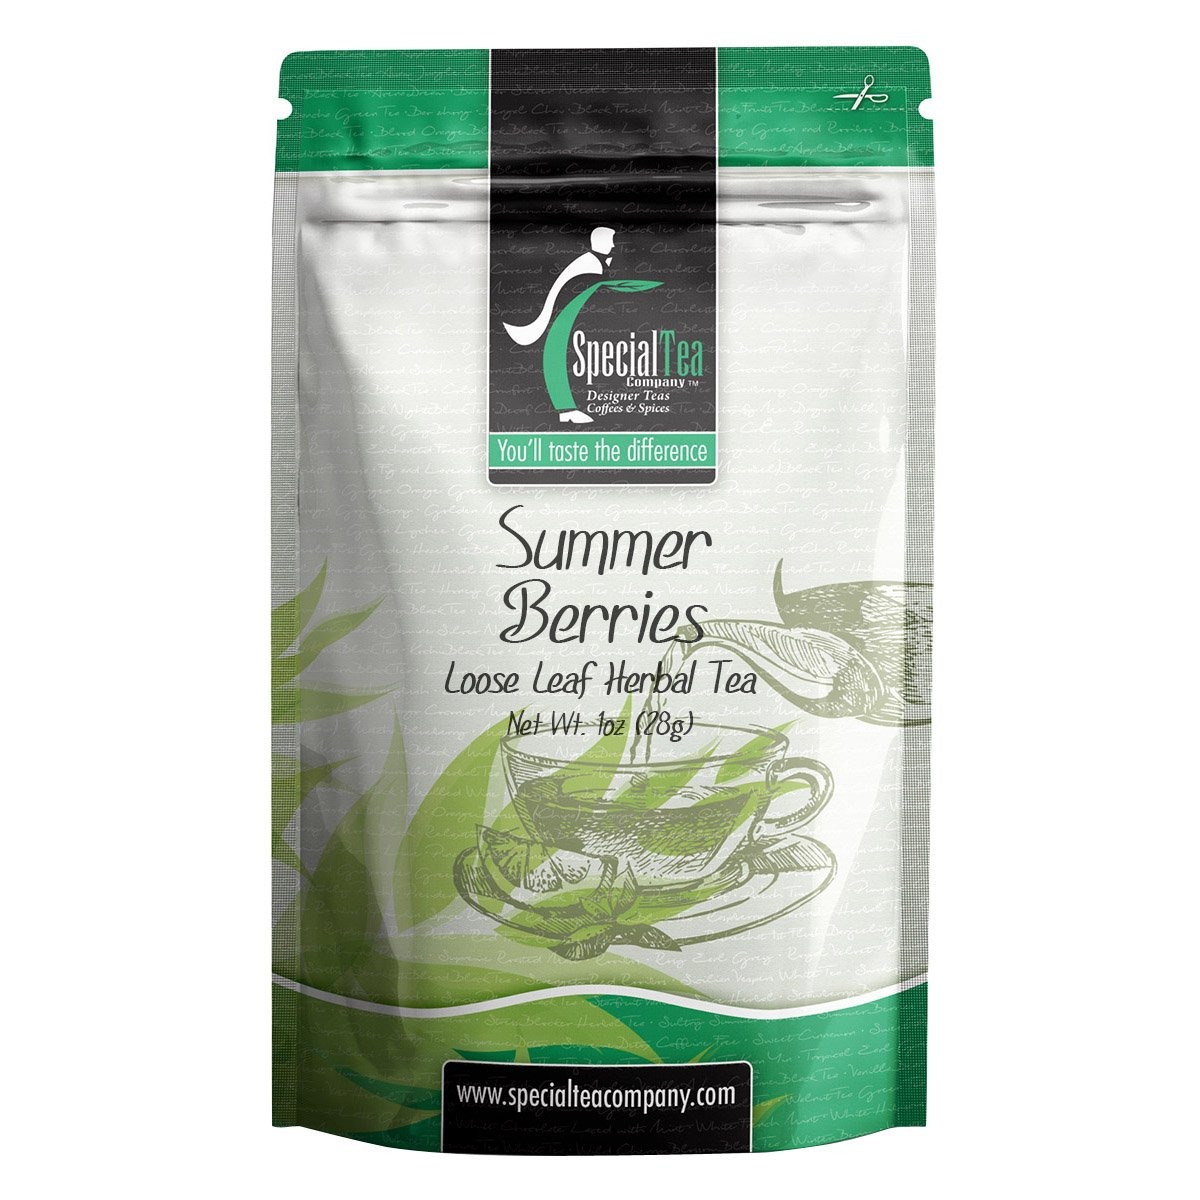
Item Name: Special Tea Herbal Tea, Summer Berries, 1 oz
Bullet Point 1: HERBAL TEA: An herbal tea, tisane, or fruit tea is an herbal infusion not made from the leaves of the tea bush. Tisanes can be made with fresh or dried flowers, leaves, seeds, fruits, barks, grasses or roots.
Bullet Point 2: FLAVOR: Herbal teas are made from various plants, which means herbal teas can come in a wide range of tastes and flavors and make a tempting alternative to sugary soda or water.
Bullet Point 3: CAFFEINE LEVEL: Herbal teas such as, chamomile, ginger and peppermint contain no caffeine at all. This is because these types of teas are not made from the camellia sinensis plant as most teas. However, there are a few herbal teas that contain caffeine, such as yerba mate, guayusa, and yaupon.
Bullet Point 4: REAL LOOSELEAF TEA: Loose leaf tea is a healthier purer way to drink tea. Our 1 oz. sample brews about 10 cups of tea.
Bullet Point 5: REAL LOOSELEAF TEA IN BAGS: Loose leaf tea is a healthier purer way to drink tea, we gently breakup our loose leaf teas for use in eco-friendly tea bags to help retain full flavor.
Bullet Point 6: PREMIUM LOOSELEAF TEA: Premium tea leaves have all their essential oils intact, so the flavor, quality and health benefits are maintained. Individually hand packed in the USA in a resealable pouch to retain freshness.
Product Description: <p>Bountiful berries are beautifully blended in this naturally nutritious herbal tea! Currants, elderberries, and cranberries come together in a medley of red fruits that provides spectacular sweetness while filling the cup with vitamins and minerals. Rosehips and hibiscus also add their unique flavors to the mix, bringing still more natural goodness. Coupled with red rooibos, this Crimson Berry herbal presents a deep red cup that is sweet and fragrant!</p> <p>Loose Leaf Brewing Instructions: Start with cold water and bring water to a boil. Add herbs, one heaping teaspoon per cup of water. For iced herbal infusions, add one level tablespoon. Pour hot water over herbs and steep 4-6 minutes. Remove or strain herbs and enjoy!</p> <p>Ingredients: Hibiscus, Currant Fruit, Rosehips, Elderberries, Cranberries, Rooibos, Natural and Artificial Flavoring.</p>
Value: 1.0
Unit: Ounce

Price: 6.69